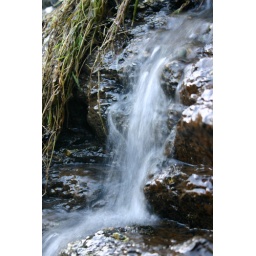
A tiny trickle of water on a Cornish beach made to look like a Caribbean waterfall by Sarah